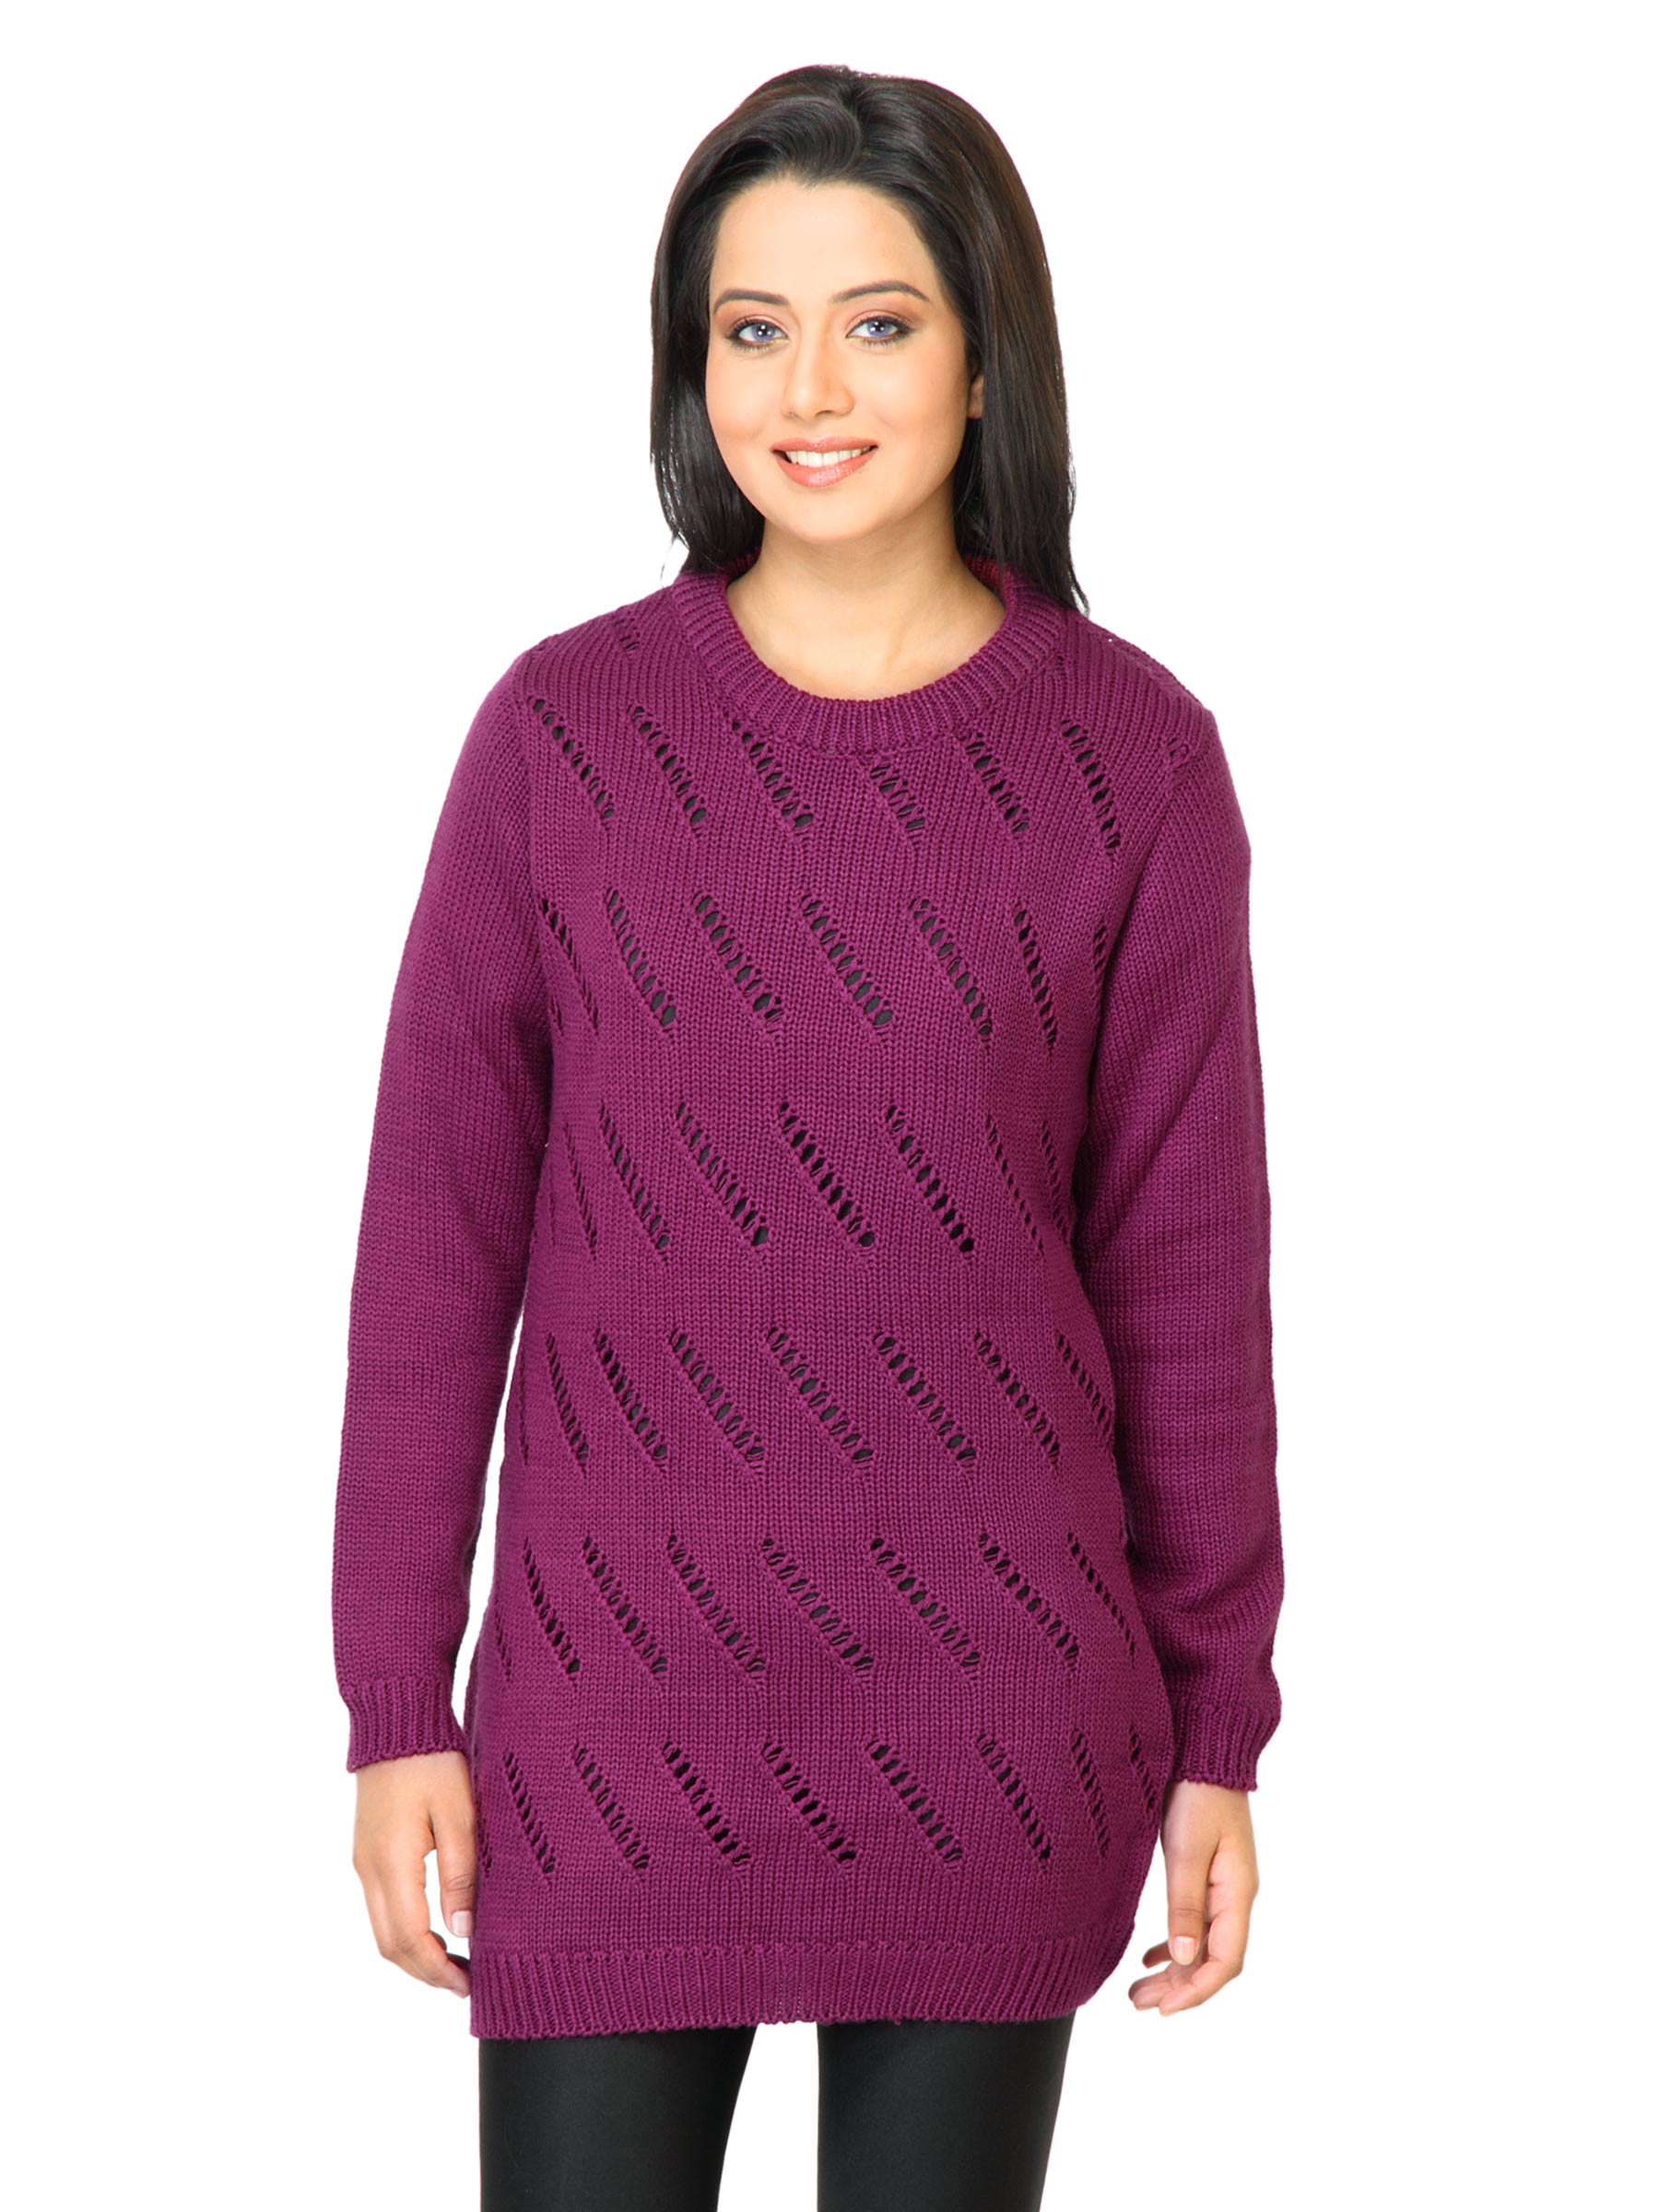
Jealous 21 Women Solid Magenta Sweater
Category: Apparel / Topwear / Sweaters
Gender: Women
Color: Magenta
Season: Fall 2011
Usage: Casual